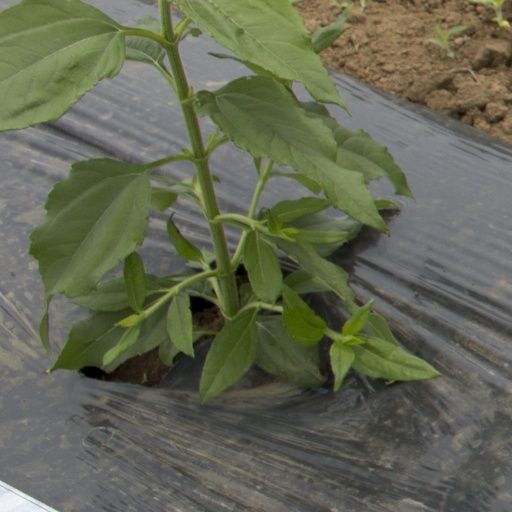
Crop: Jerusalem artichoke